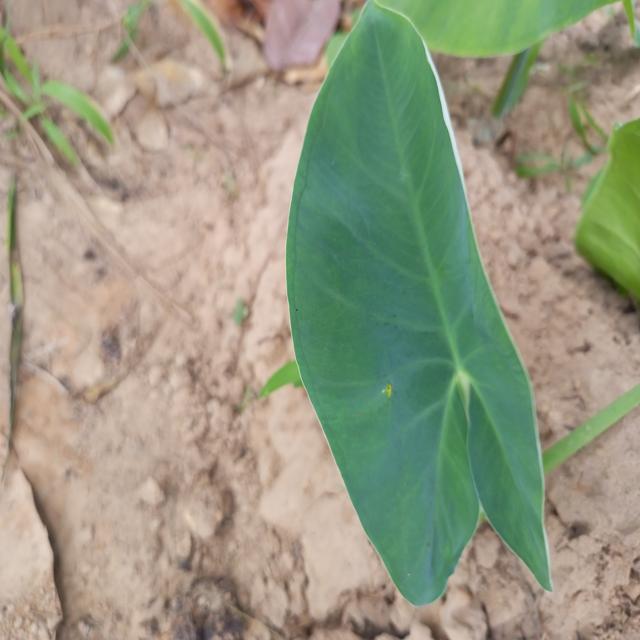
Label: Early_Blight